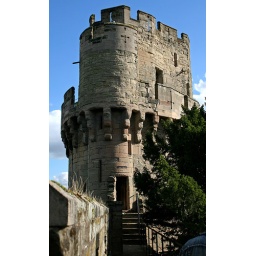
tower in castle